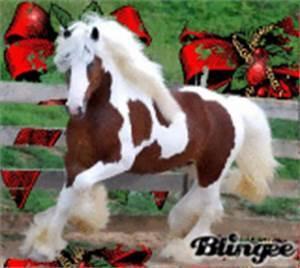
horse